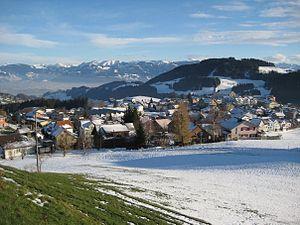
Oberegg est à la fois une commune et un district du canton d'Appenzell Rhodes-Intérieures en Suisse.